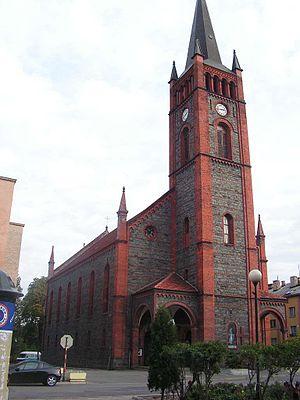
Niemcza est une commune polonaise.